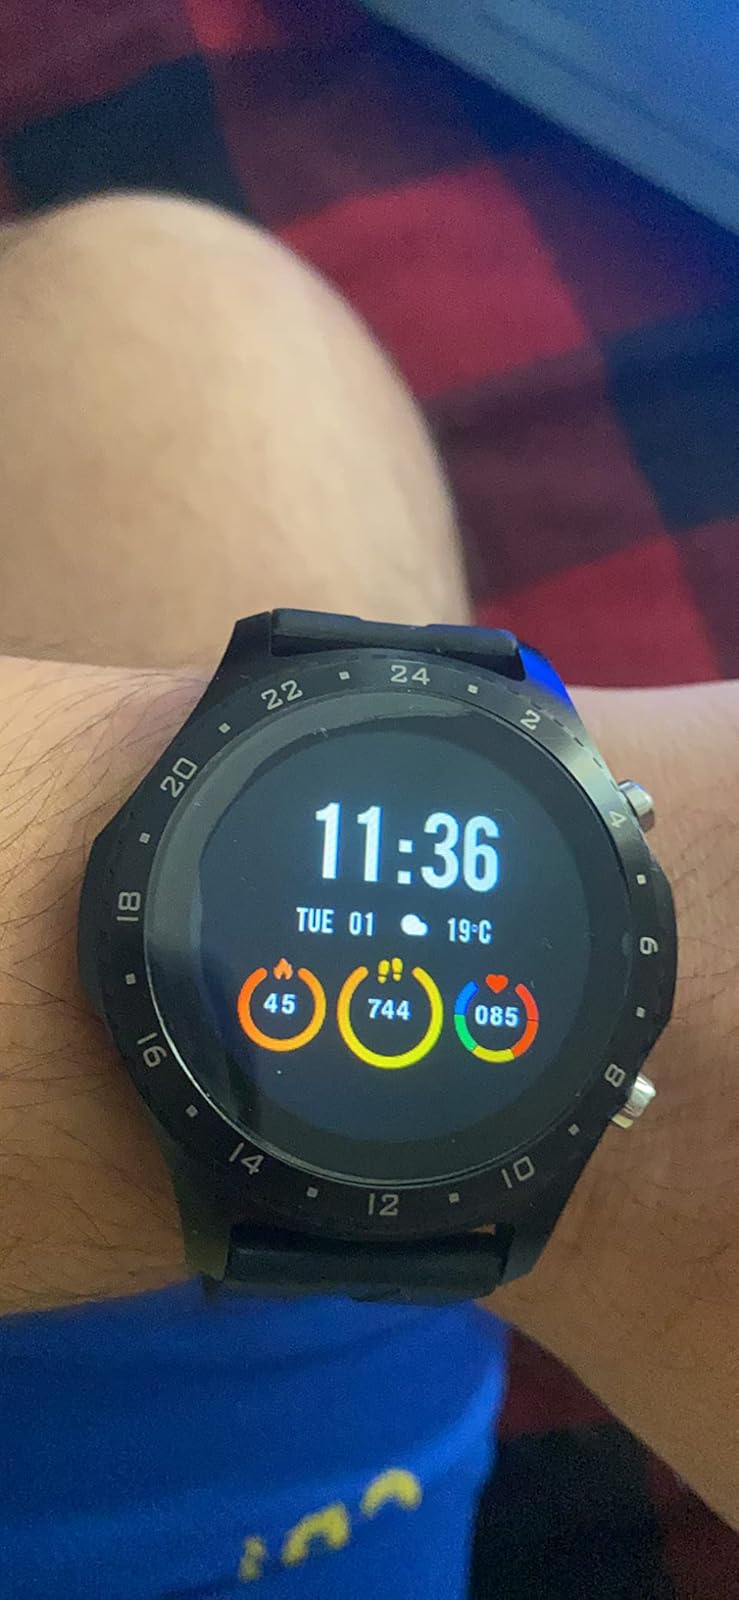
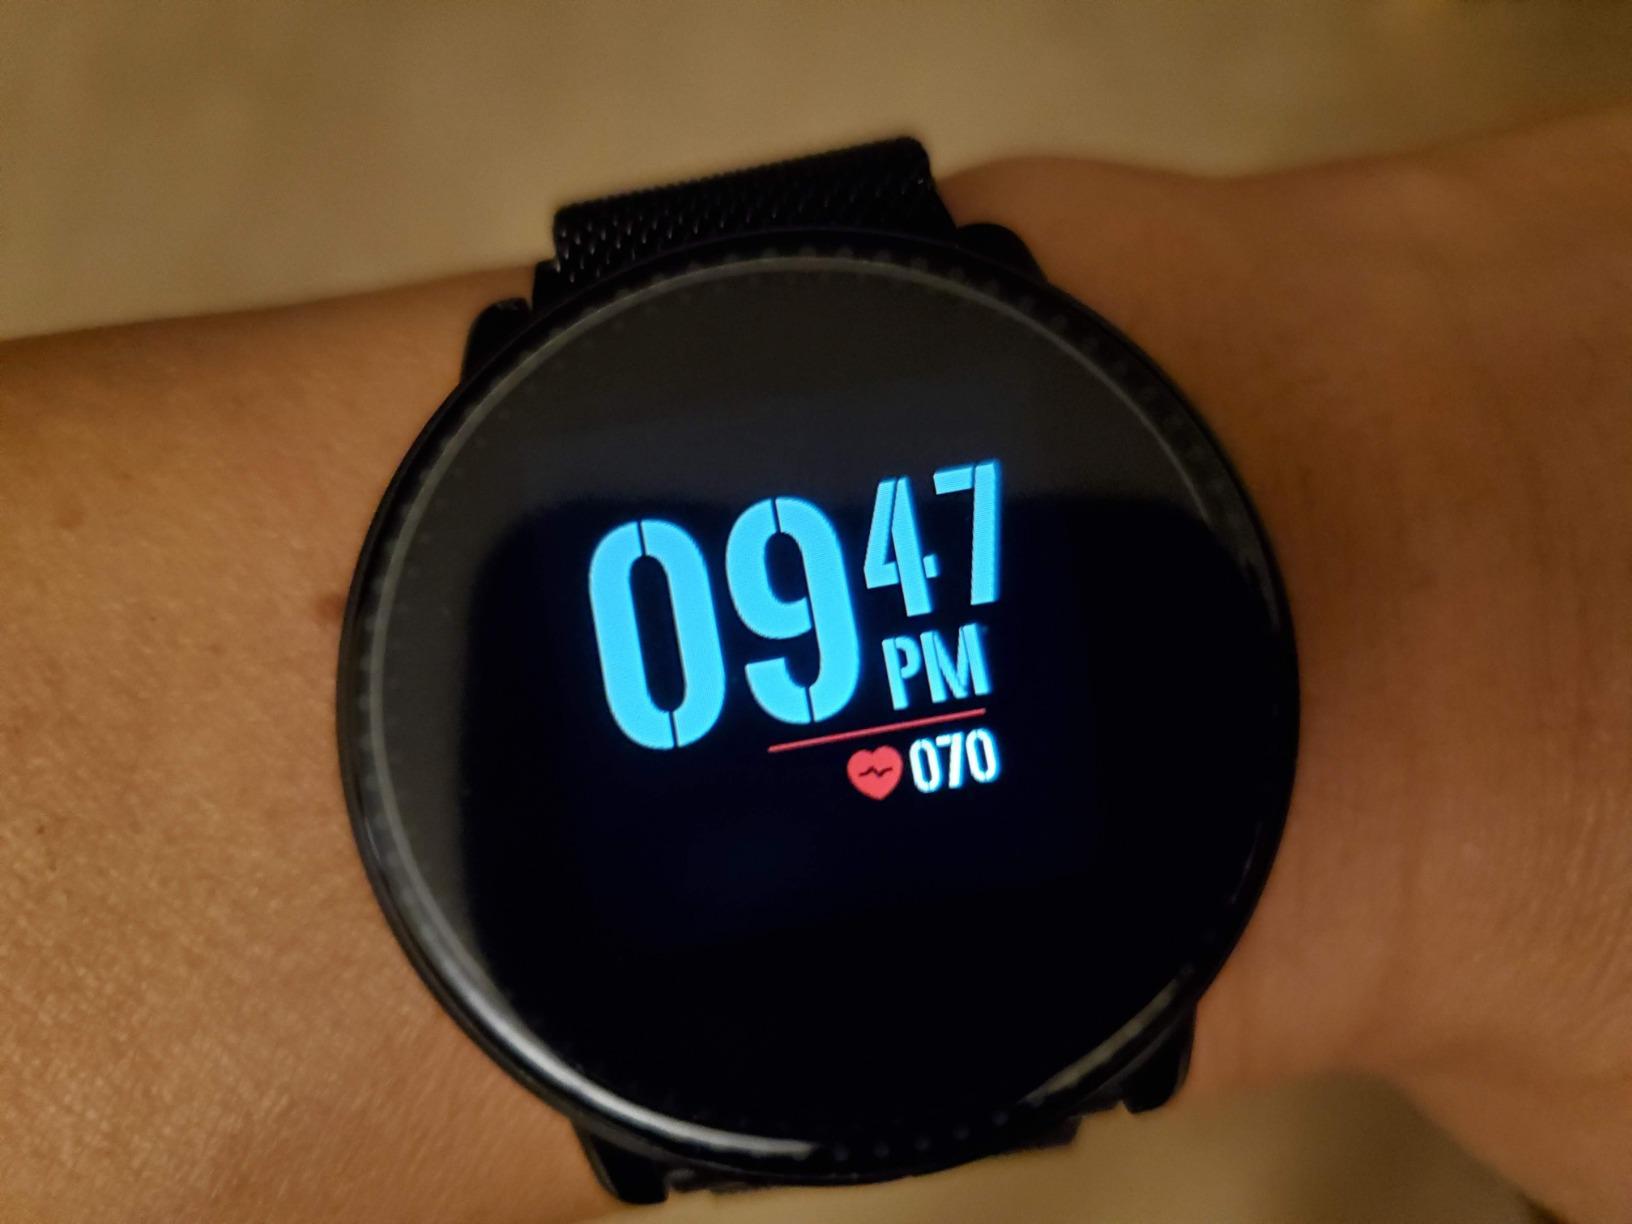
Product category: smartwatch
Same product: no